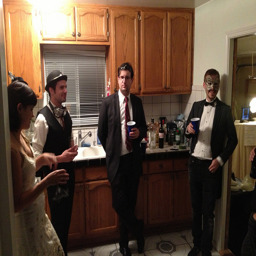
A group of friends standing in a kitchen holding drinks.
People standing in a kitchen with drinks in their hands.
Three men and a woman are standing in a kitchen one man is wearing a mask.
Four people stand idly in the kitchen at a costume party.
A group of men in suits standing in a kitchen